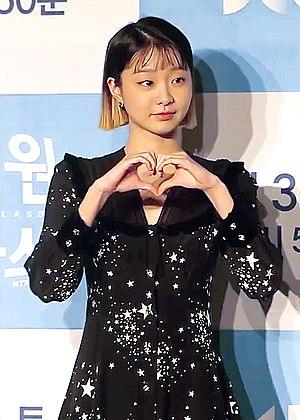
Kim Da-mi née le 9 avril 1995 à Séoul, est une actrice sud-coréenne. Elle est surtout connue pour avoir interprété le rôle de Jo Yiseo, personnage atteint de sociopathie, dans la série télévisée à succès Itaewon Class.